Stevan Jovetić

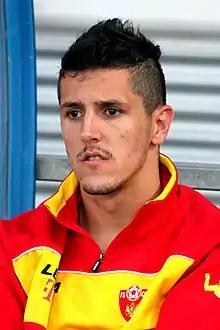
Jovetić with Montenegro in 2014

Stevan Jovetić (born 2 November 1989) is a Montenegrin professional footballer who plays as a striker for Omonia and captains the Montenegro national team. He is regarded as one of the greatest Montenegrin footballers of all time.